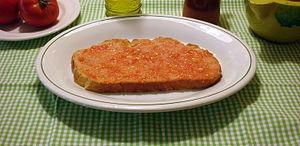
La cuisine roussillonnaise est une cuisine méditerranéenne provenant d'une tradition ancienne. Elle partage les ingrédients des autres pays du bassin méditerranéen, comme les féculents, les légumes frais, les fruits, l'huile d'olive et les poissons de mer.
La Catalogne est une communauté autonome se trouvant au nord-est de l´Espagne, elle est officiellement considérée comme ayant une nationalité. Sa capitale et métropole est la ville de Barcelone. Elle est entourée par la Communauté valencienne au sud, l'Aragon à l'ouest, la France au nord, l'Andorre au nord-ouest, et la mer Méditerranée à l'est. Une grande partie de ses terres fait donc frontière avec la France. Elle couvre une superficie de 31 950 km². Ses langues officielles sont le catalan, l'occitan et l'espagnol ou castillan. En 2015, elle comptait 7 508 106 habitants, ce qui en faisait la deuxième communauté d'Espagne après l'Andalousie et la dixième subdivision territoriale de premier niveau administratif d'Europe au regard de la population. Elle est également la plus peuplée parmi les Pays catalans, ensemble culturel et linguistique qui la lie à la Communauté valencienne, aux îles Baléares, à la principauté d'Andorre, à la Franja aragonaise et à l'essentiel du département français des Pyrénées-Orientales.